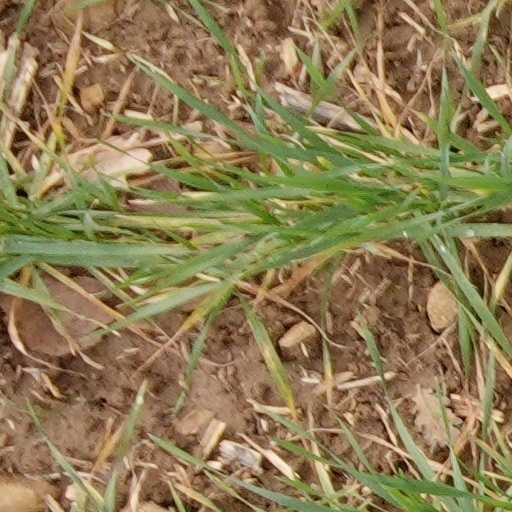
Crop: wheat